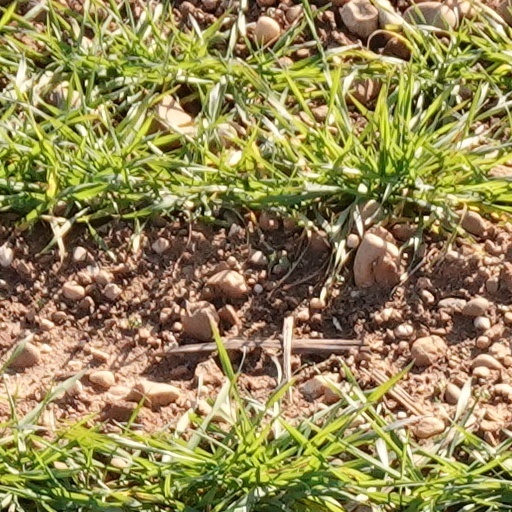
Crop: wheat